PPG Place

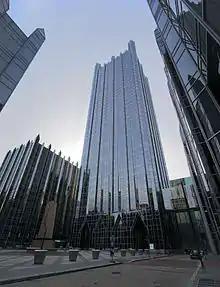
PPG Place buildings surrounding the public plaza

PPG Place sits on six city blocks bound by Forbes Avenue and the Boulevard of the Allies on its north and south sides, and Stanwix Street and Wood Street to its east and west. The complex consists of six buildings, which surround an open-air plaza: